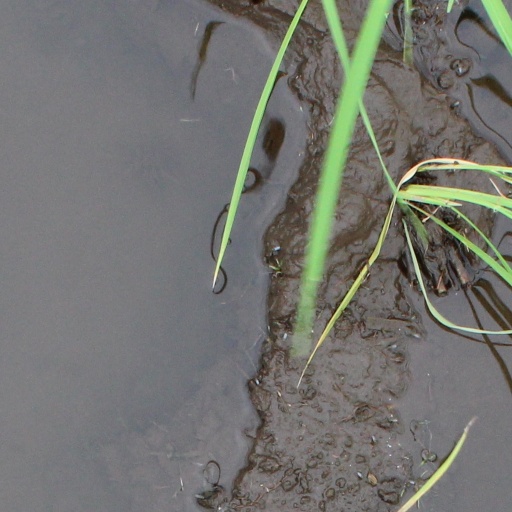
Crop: rice